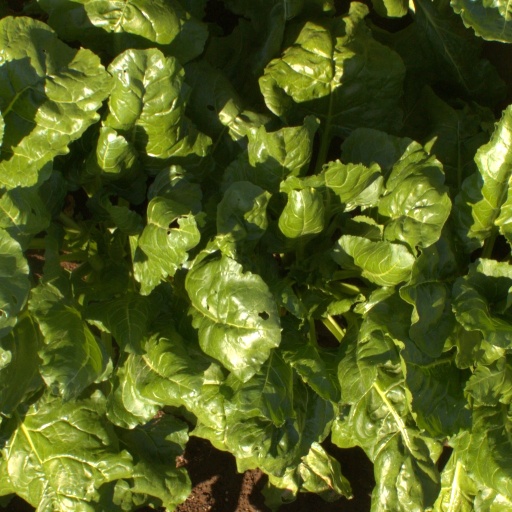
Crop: sugar beet